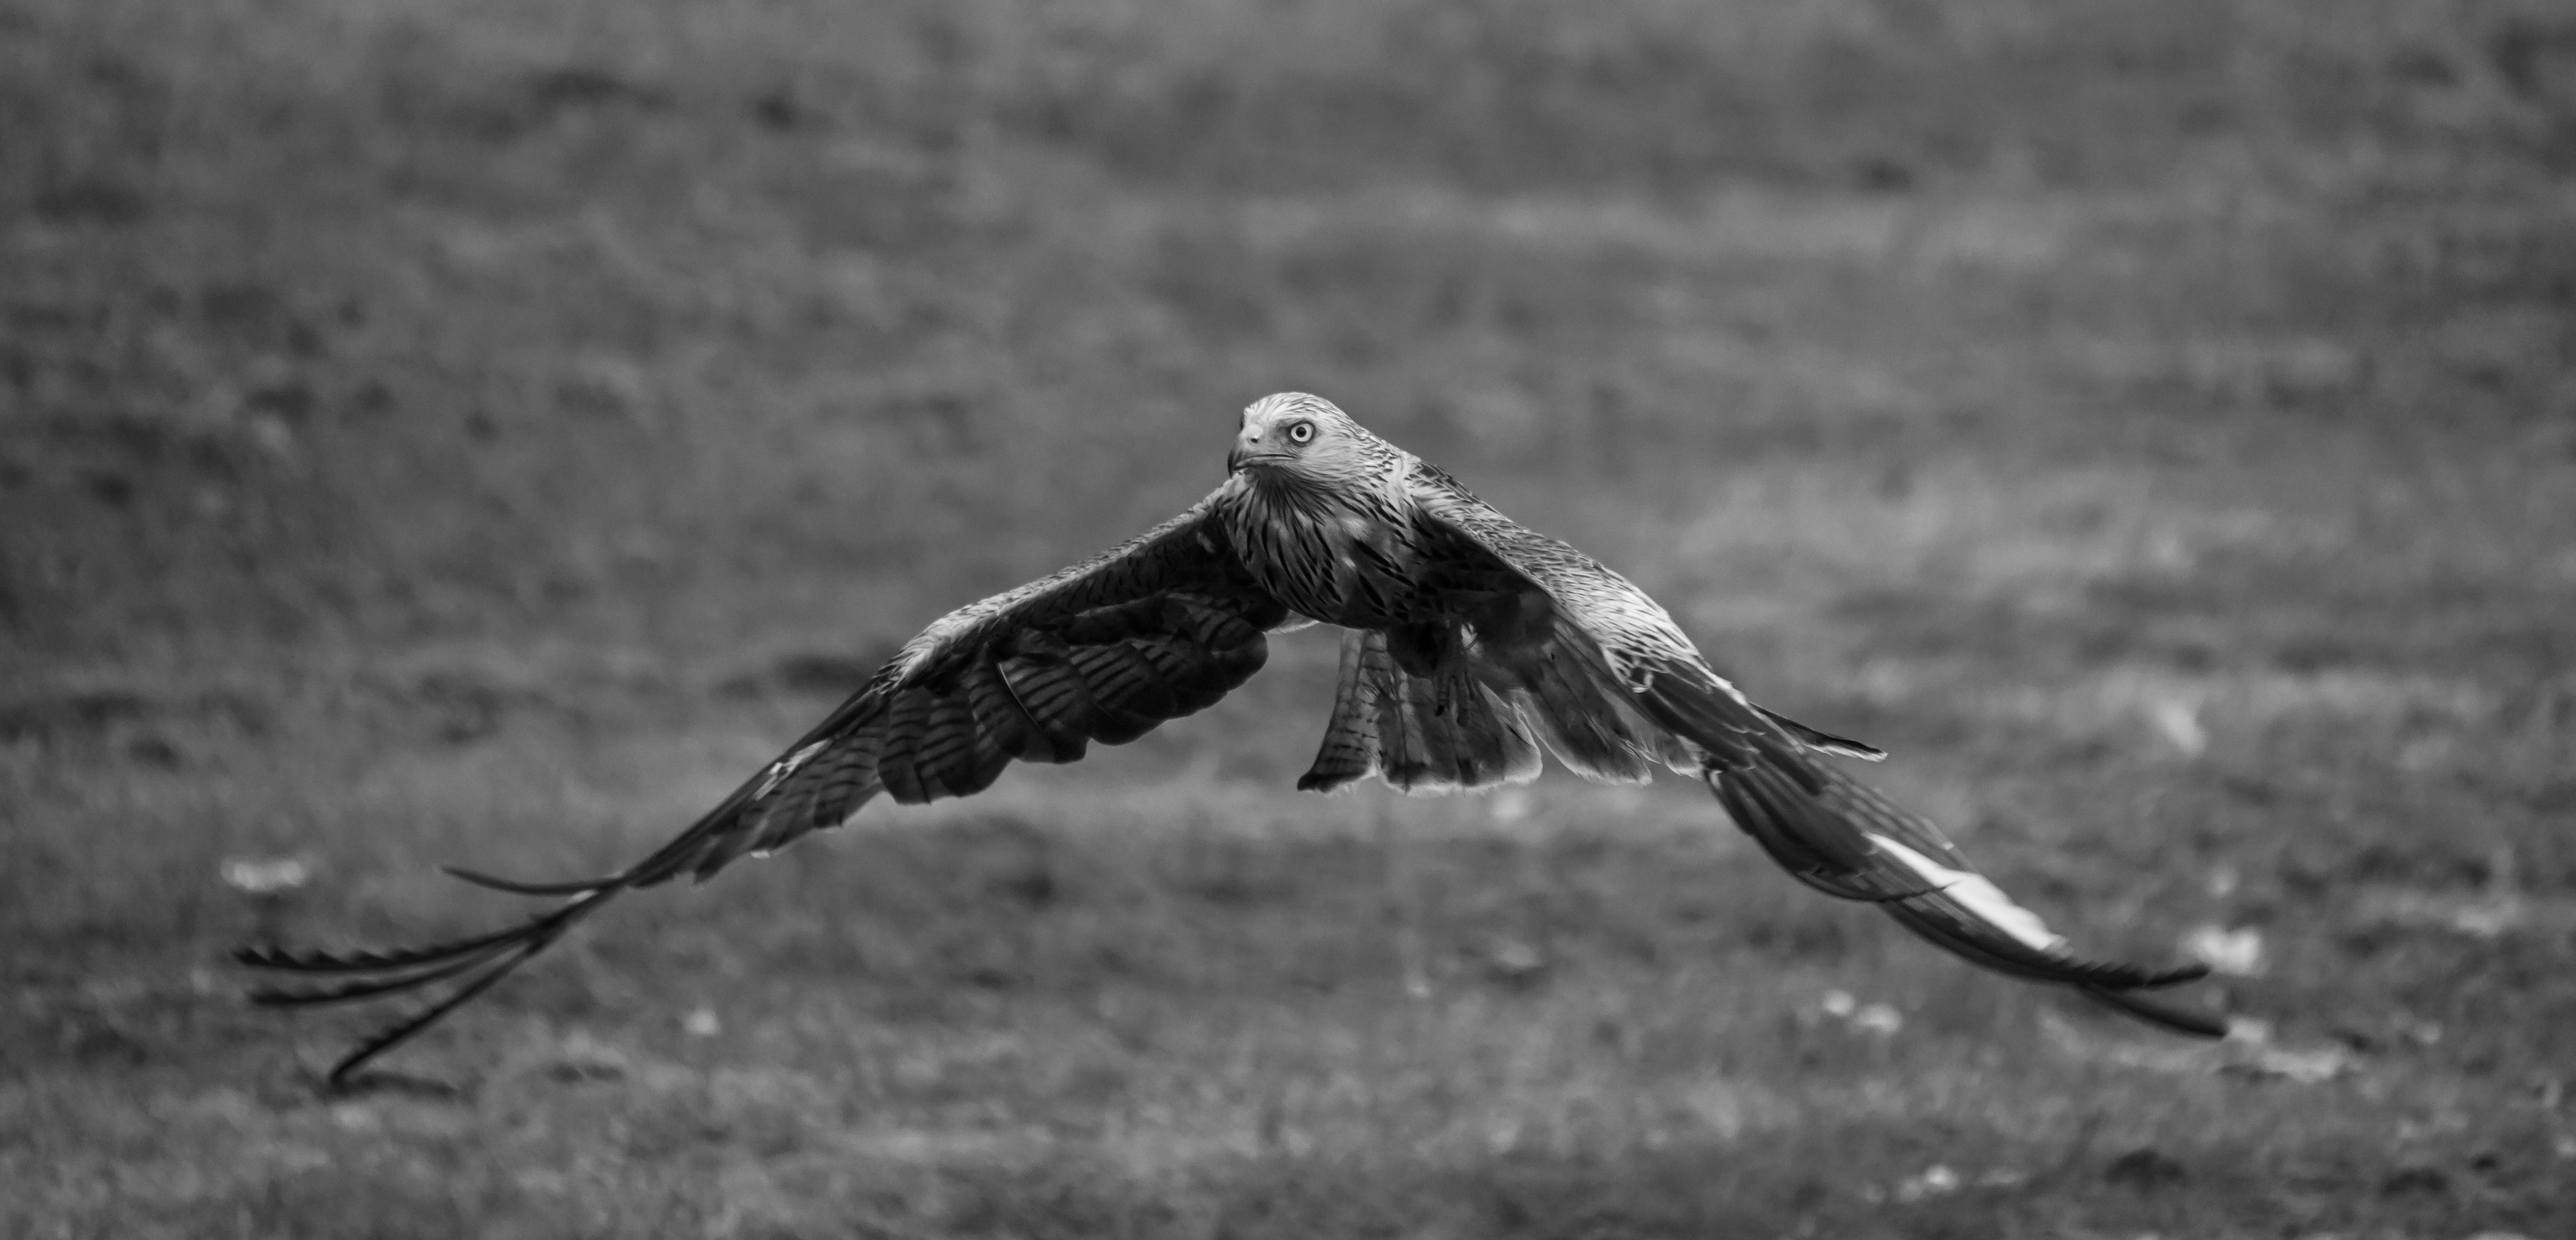
nature, bird, black and white, wildlife, wild, red, kite, beak, flight, predator, hawk, monochrome, raptor, wales, feathers, wings, carnivore, hunter, rare, scavenger, birding, prey, monochrome photography